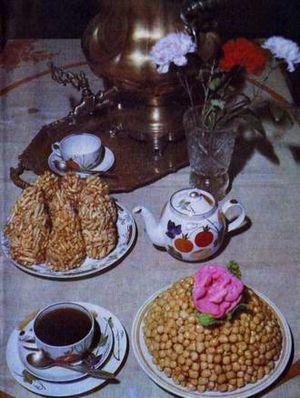
Le çäkçäk est une pâtisserie orientale préparée à partir de pâte et de miel. Originaire des populations turcophones d'Asie centrale, il est plus particulièrement populaire au Tatarstan et en Bachkirie, mais aussi chez les Karatchaïs et les Balkars, et dans toute la Russie. Il est reconnu comme un plat national tatar et bachkir.
Cet article décrit la cuisine des Tatars de la Volga, vivant au Tatarstan et aux alentours. Pour les Tatars de Crimée voir Cuisine des Tatars de Crimée.